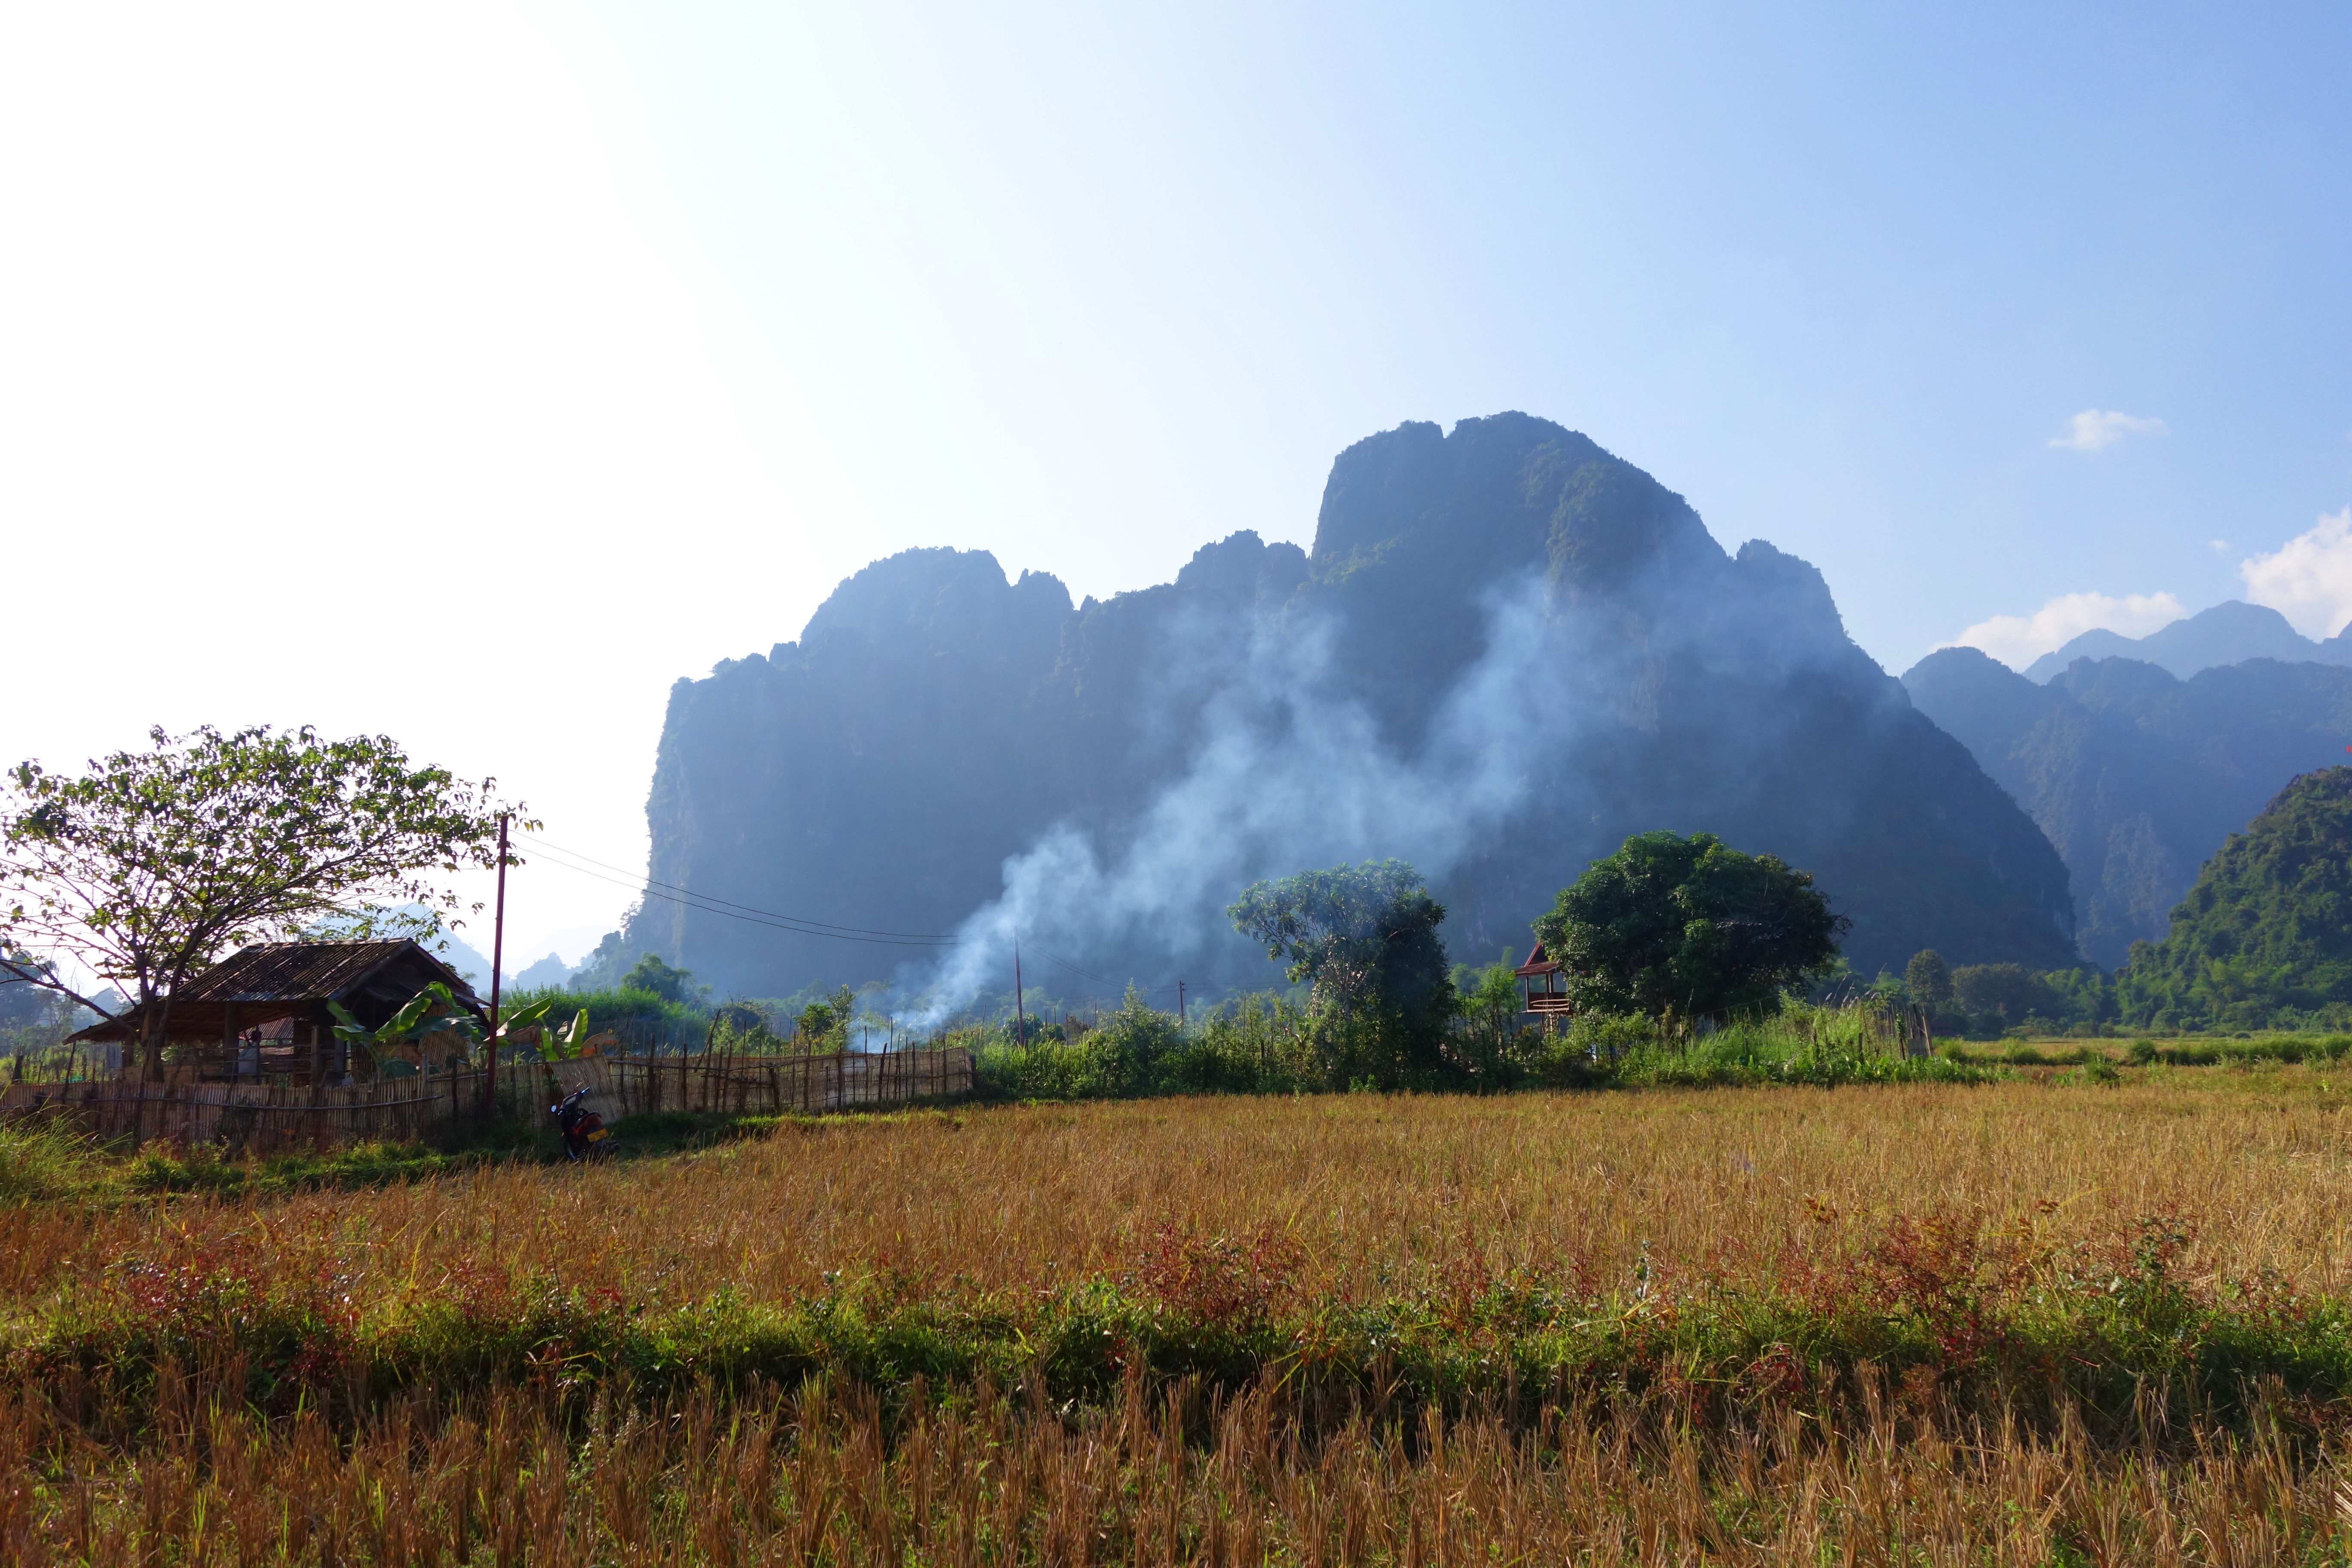
landscape, sky, cloud, plant, plant community, ecoregion, natural landscape, natural environment, mountain, People in nature, vegetation, sunlight, highland, grass, atmospheric phenomenon, agriculture, grassland, morning, plain, mountainous landforms, meadow, cumulus, grass family, tree, forest, horizon, hill, road, hill station, prairie, valley, field, pasture, plantation, fell, mountain range, wilderness, plateau, soil, meteorological phenomenon, crop, nature reserve, sunrise, ridge, steppe, mist, rock, evening, chaparral, massif, wildflower, farm, tourism, shrubland, savanna, dirt road, paddy field, autumn